West Campus, Austin, Texas

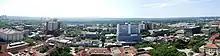
West Campus as seen from the observation deck of UT Tower in 2015

West Campus (dubbed "Wampus" among students) is a neighborhood in central Austin, Texas west of Guadalupe Street (the "Drag") and its namesake, the University of Texas at Austin. Due to its proximity to the university, West Campus is heavily populated by college students.